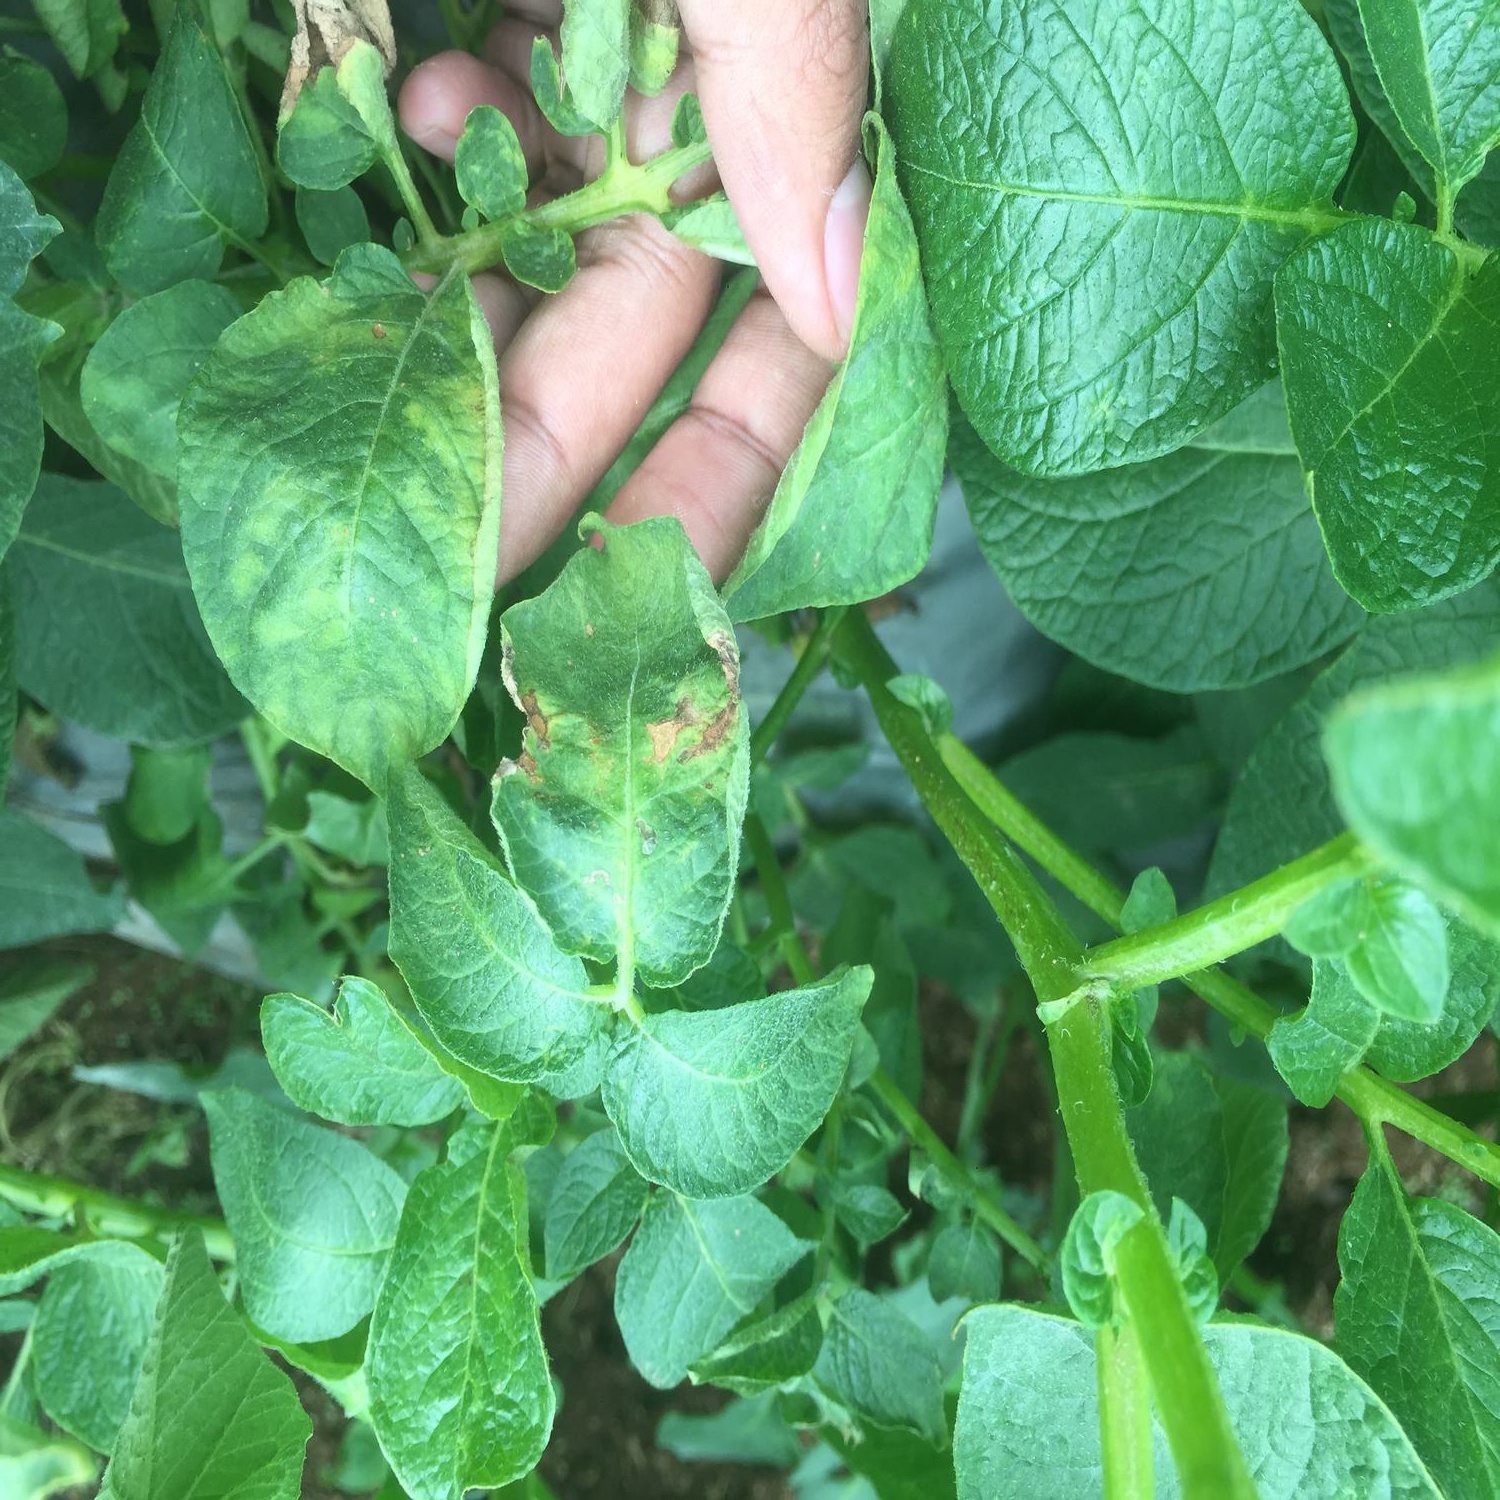
Etiqueta: Virus